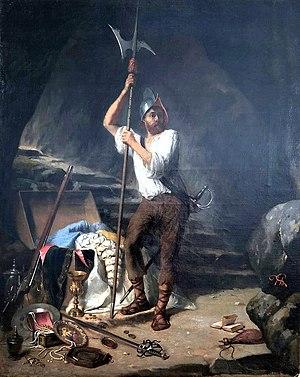
Tableau "" Le gardien du trésor "" huile sur toile, dans le style romantique. Vers 1830 / 1850 Signature monogrammée rouge en bas à droite. 56cm x 45cm Style